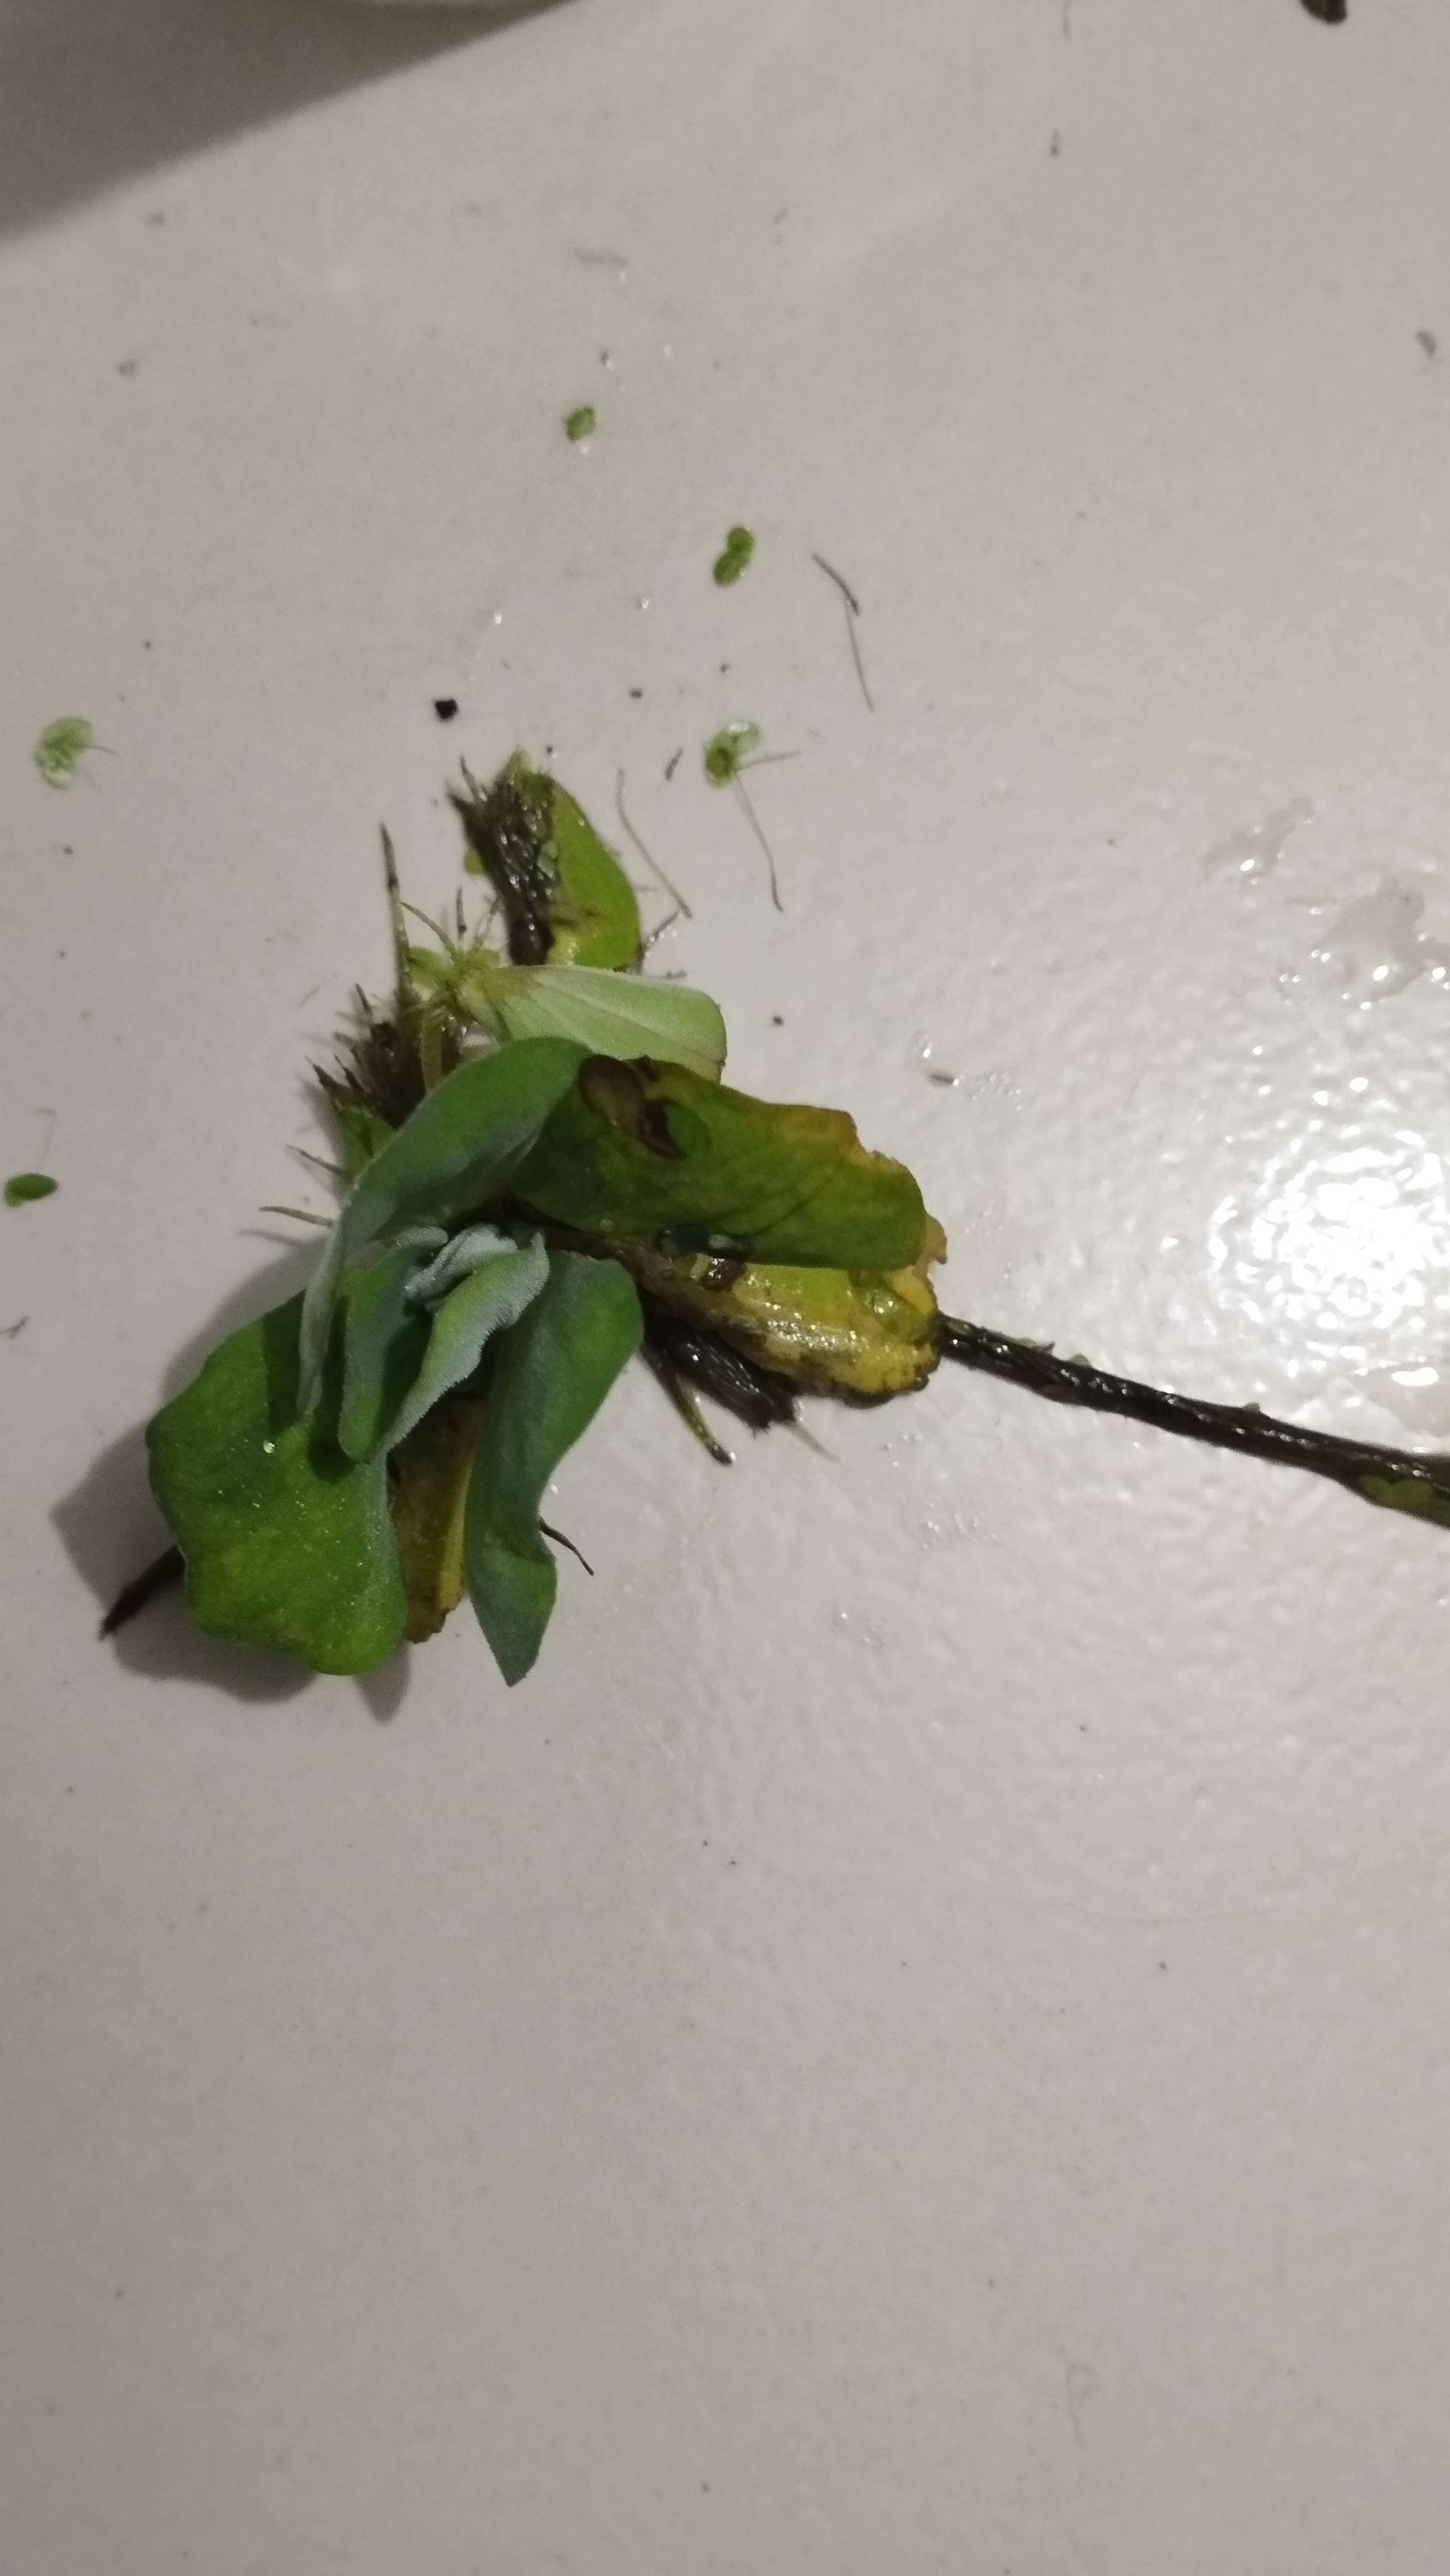
Species: Water Lettuce (Pistia stratiotes)